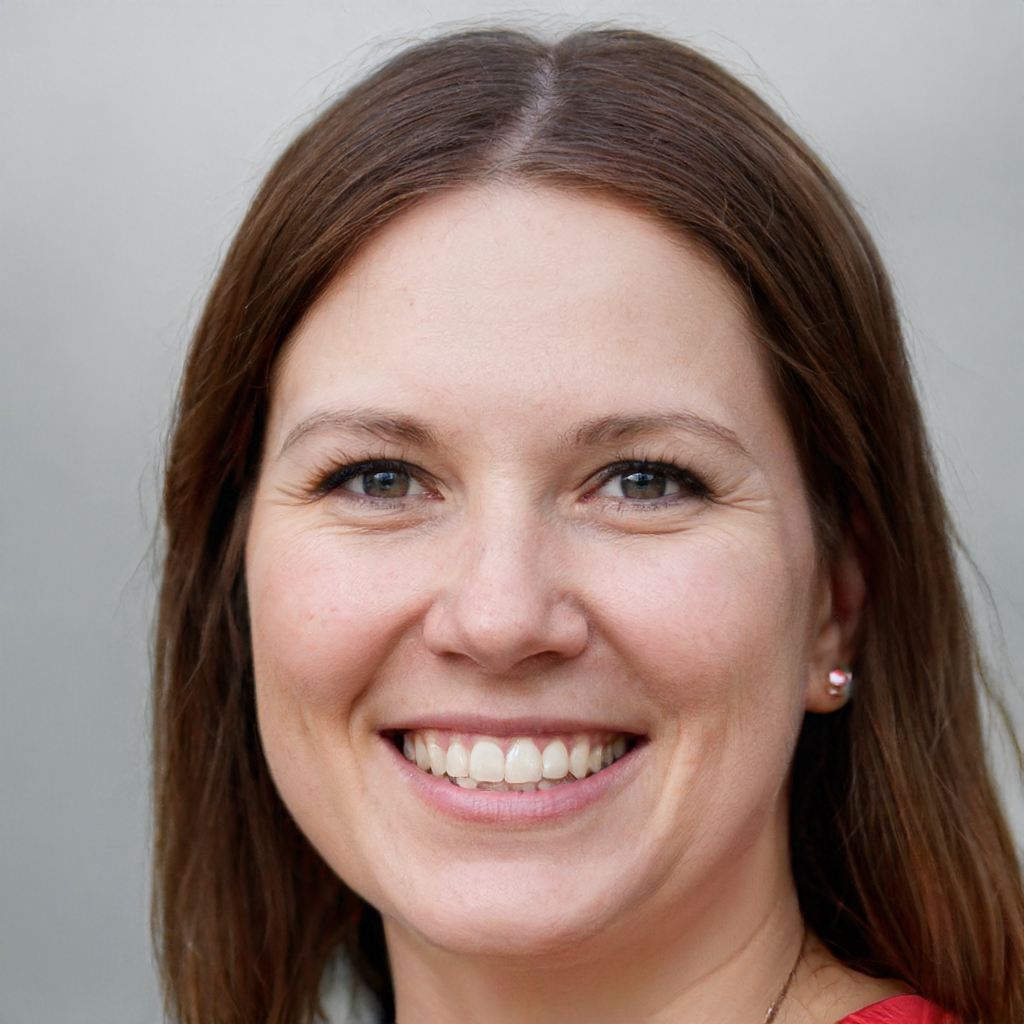
Gender: Female